Bryn Eglwys quarry

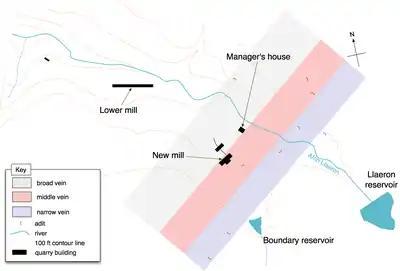
Geology of Bryn Eglwys

Three parallel veins of Ordovician slate run through mid Wales, from the region north of Dinas Mawddwy through Corris and south west towards Tywyn. These veins are the southern edge of the Harlech Dome anticline which surfaces in the north at Blaenau Ffestiniog. Where the veins pass through the site of Bryn Eglwys, they are inclined at an angle of about 30 degrees from the horizontal, sloping downwards to the south-west. The widest of these veins is the thick Broad Vein that lies to the north of the site and consists of layers of hard, grey shale with patches of slate. The Broad Vein slate is hard and durable, but does not split into thin sections, so is generally unsuitable for use as roofing slates.